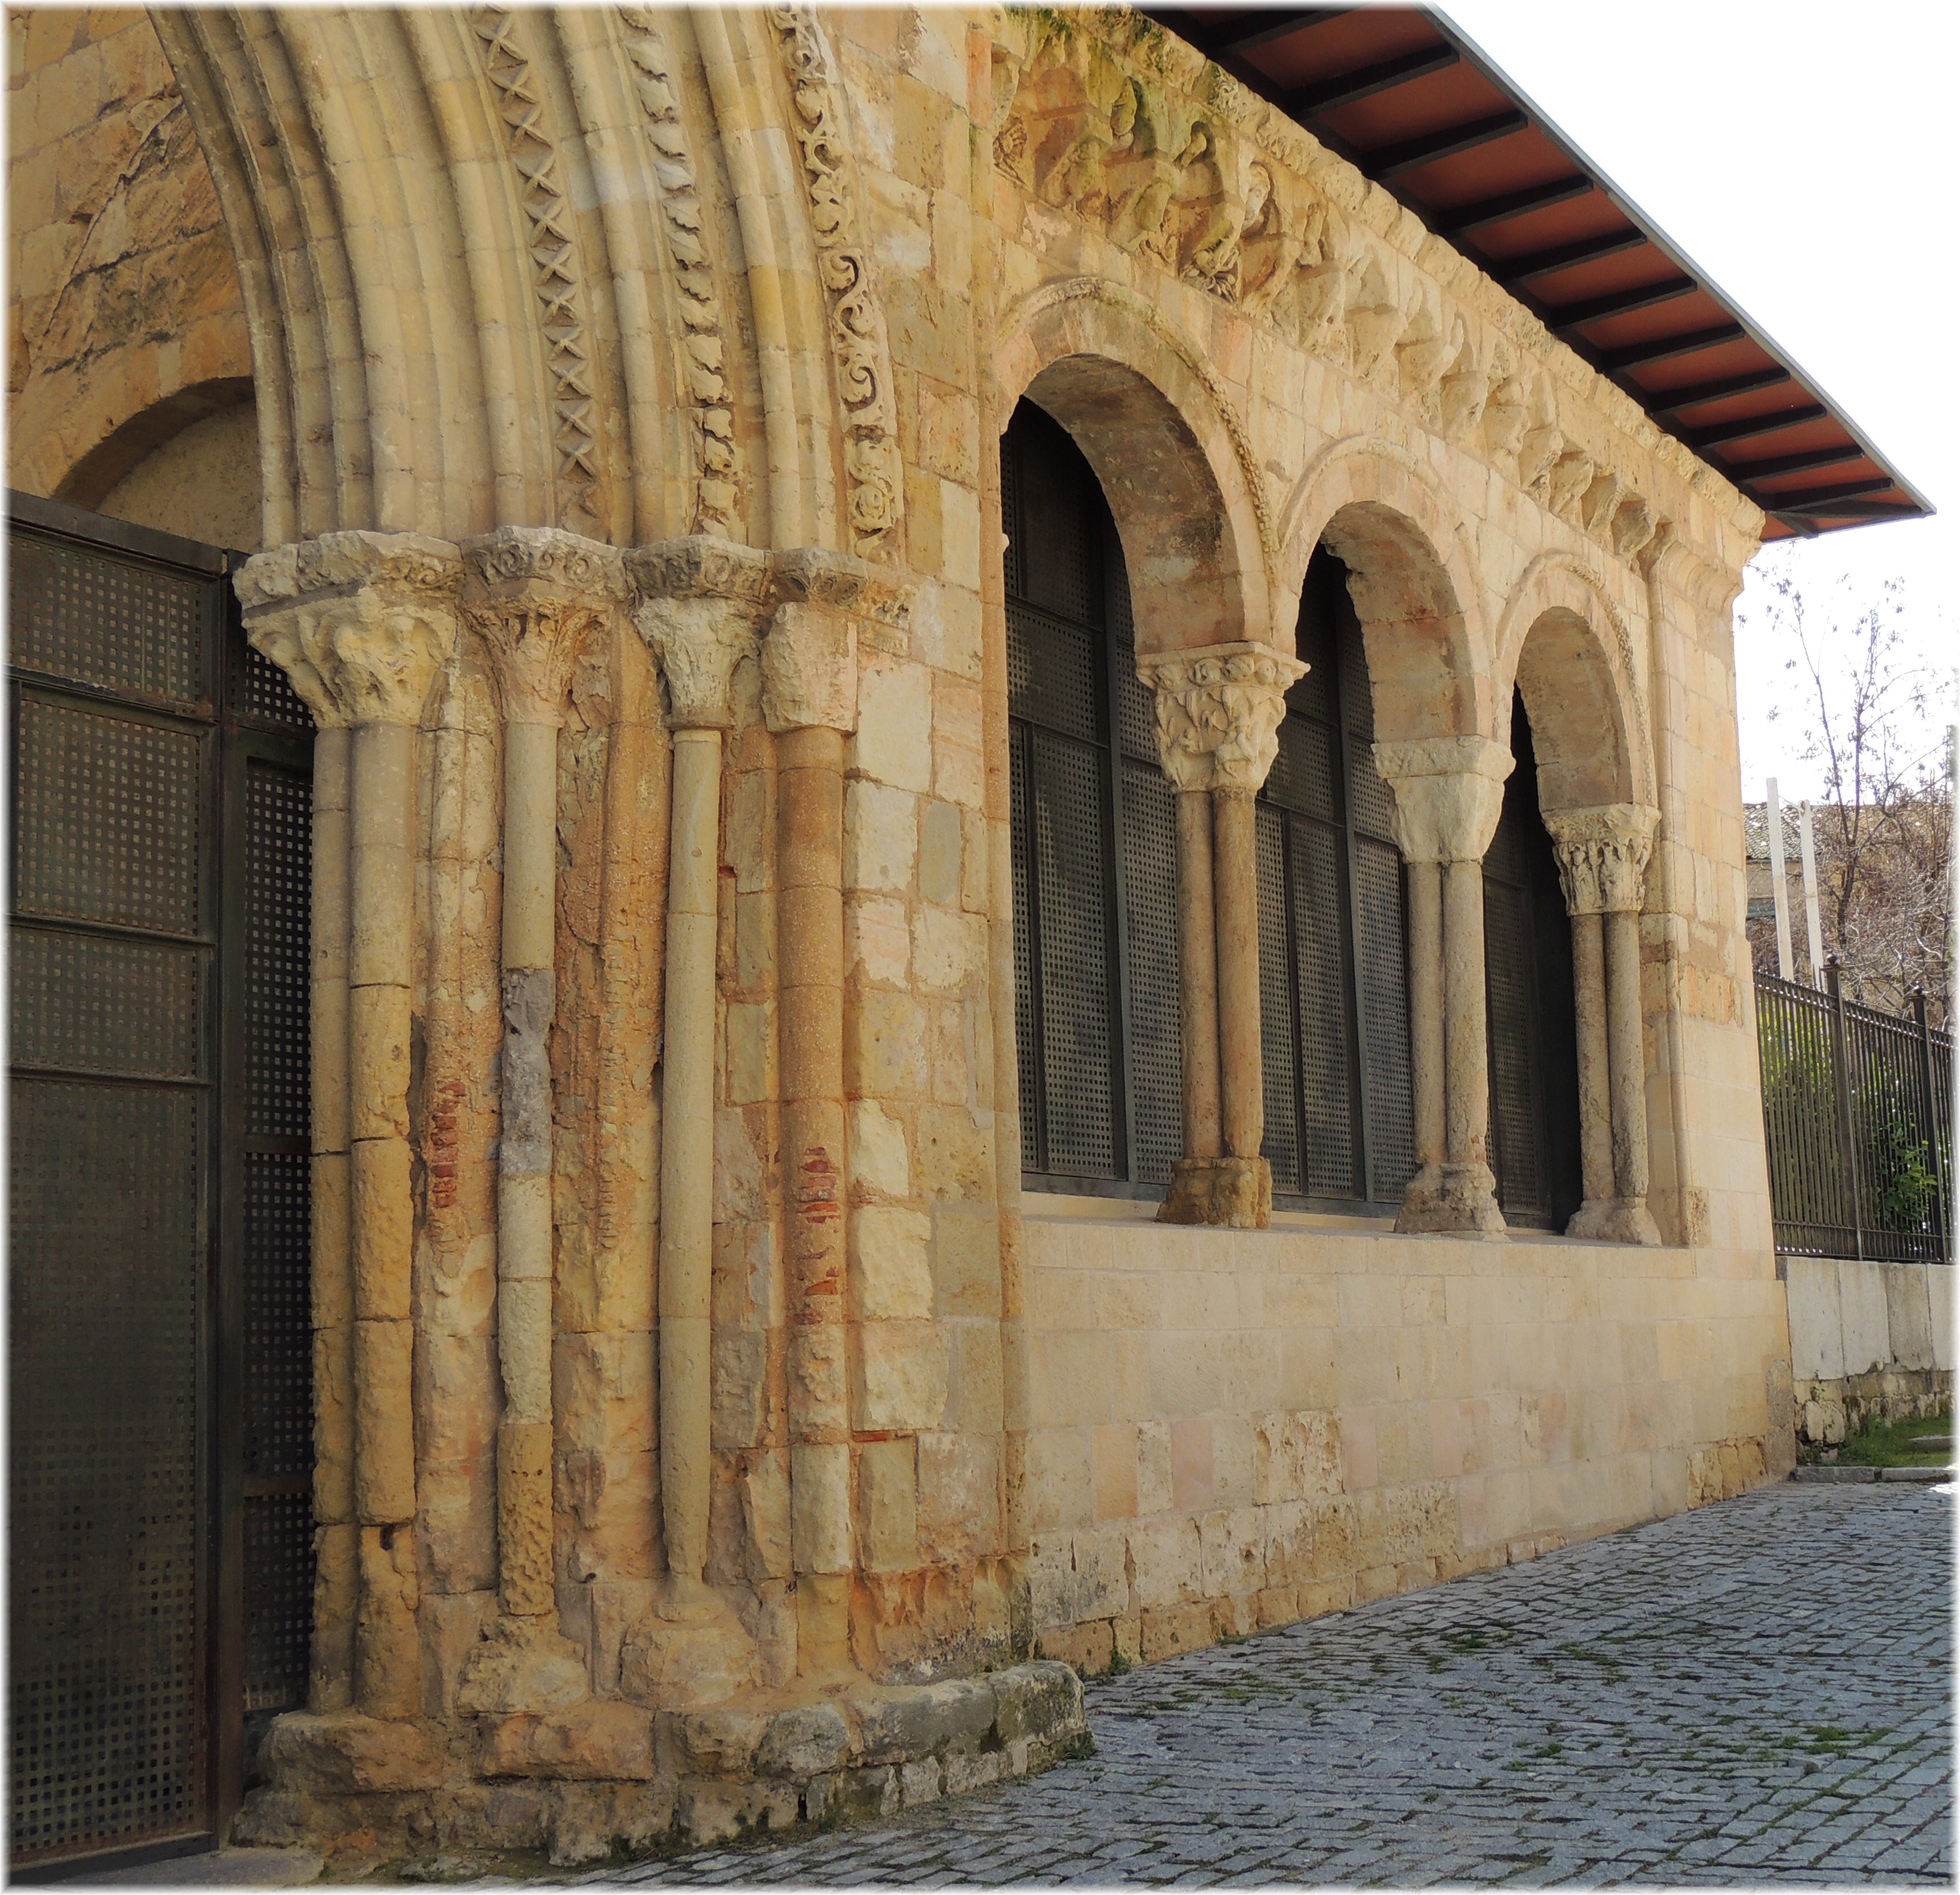
architecture, structure, building, palace, europe, arch, column, facade, cathedral, chapel, place of worship, medieval, spain, espagne, monastery, arquitectura, europa, iglesia, piedra, romanico, mygearandme, segovia, abbey, pedra, espana, igrexa, castillaleon, arquitecture, ancient history, ancient roman architecture